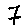
Label: 7